Gry Forssell

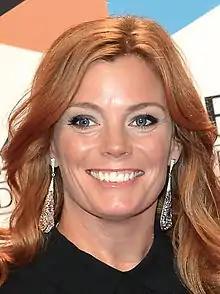
Forsell in 2013

Gry Charlotta Forssell (born February 16, 1973) is a Swedish television host on TV4 and TV3 and radio talk-show host. She is the daughter of singer Tomas Forssell and niece to actor Johannes Brost.